Gordano Valley

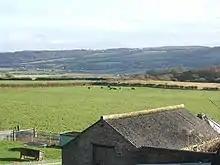
Gordano Valley from Hill Top.

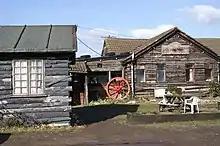
Gordano Valley Riding Centre.

Gordano (or the Gordano Valley) is an area of North Somerset, in England. It has been designated as a National Nature Reserve.